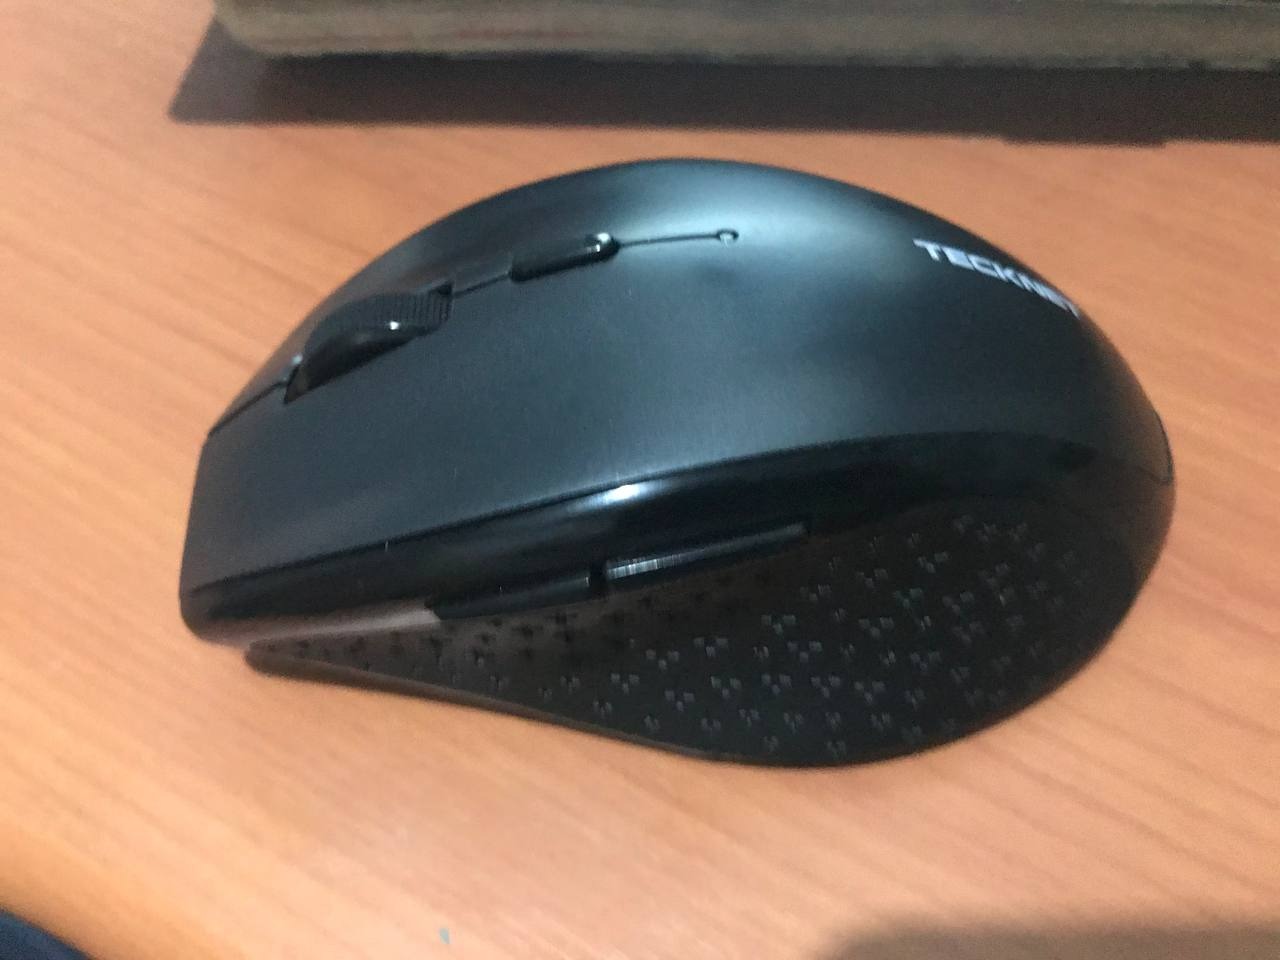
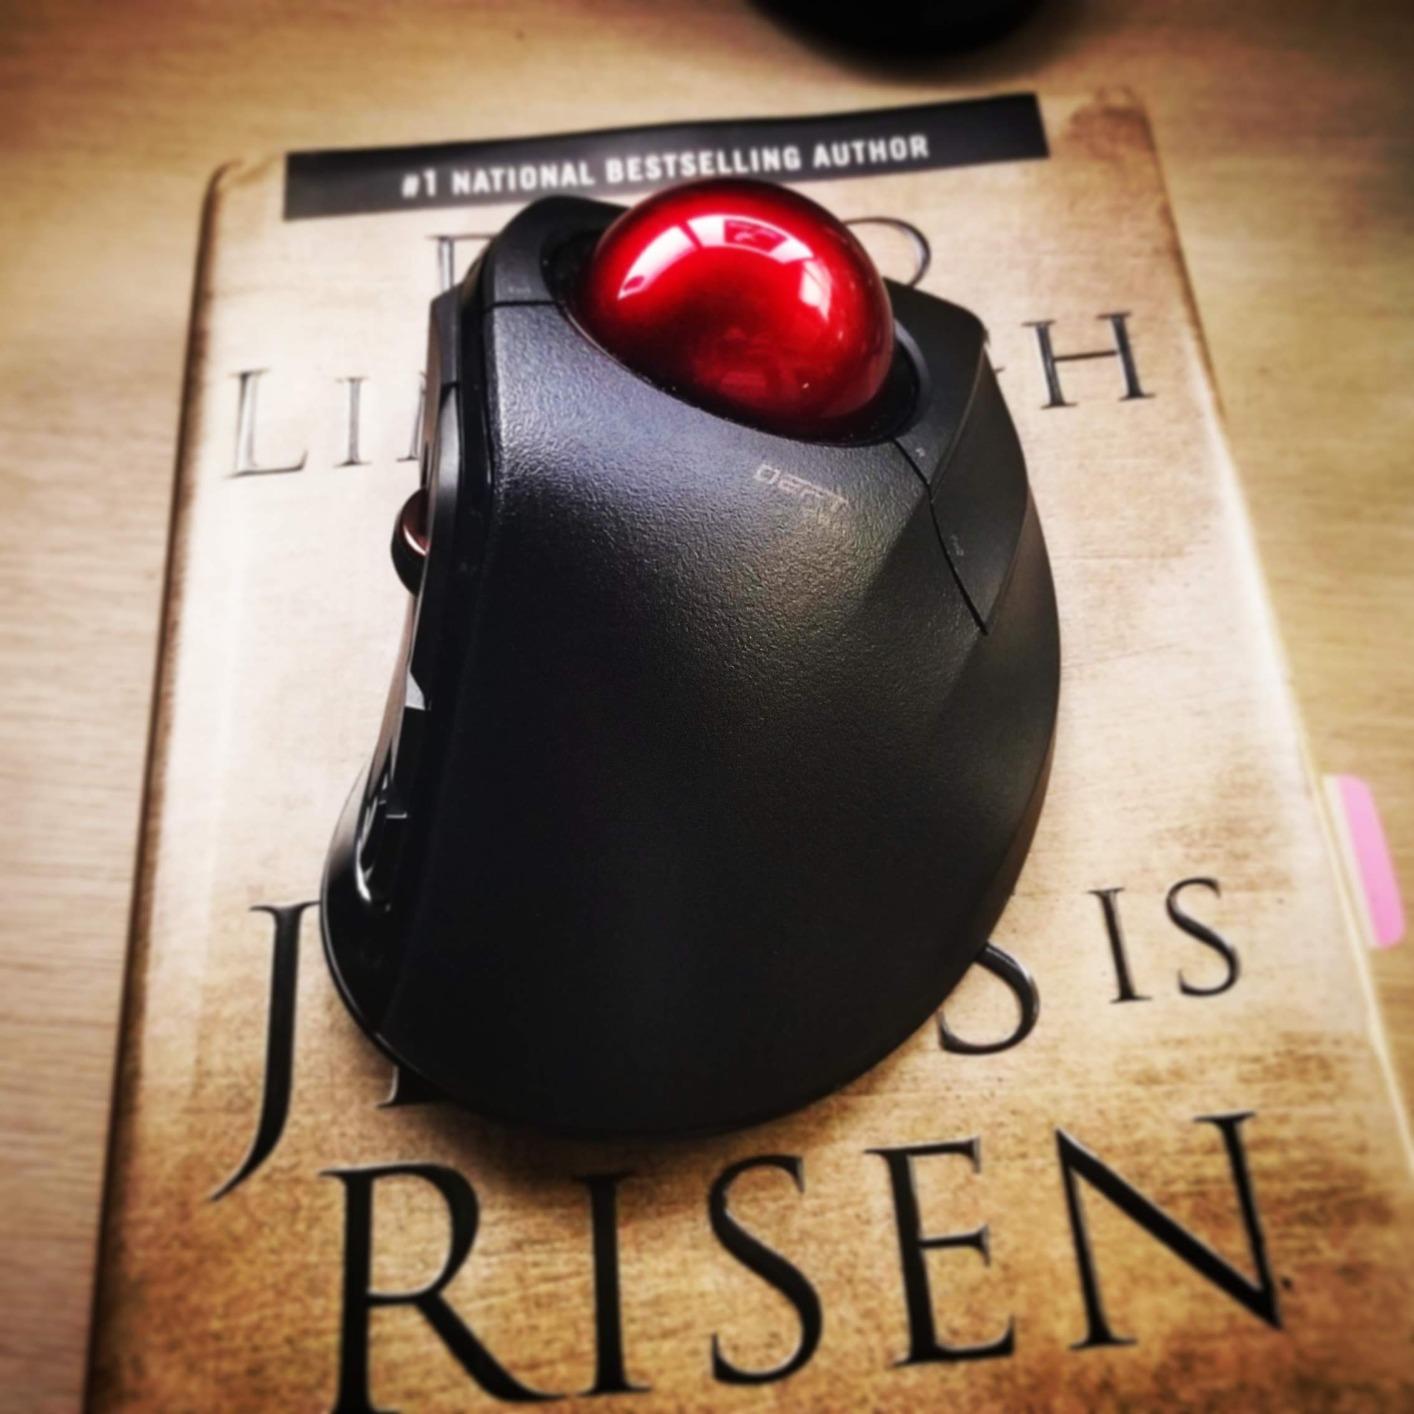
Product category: mouse
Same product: no